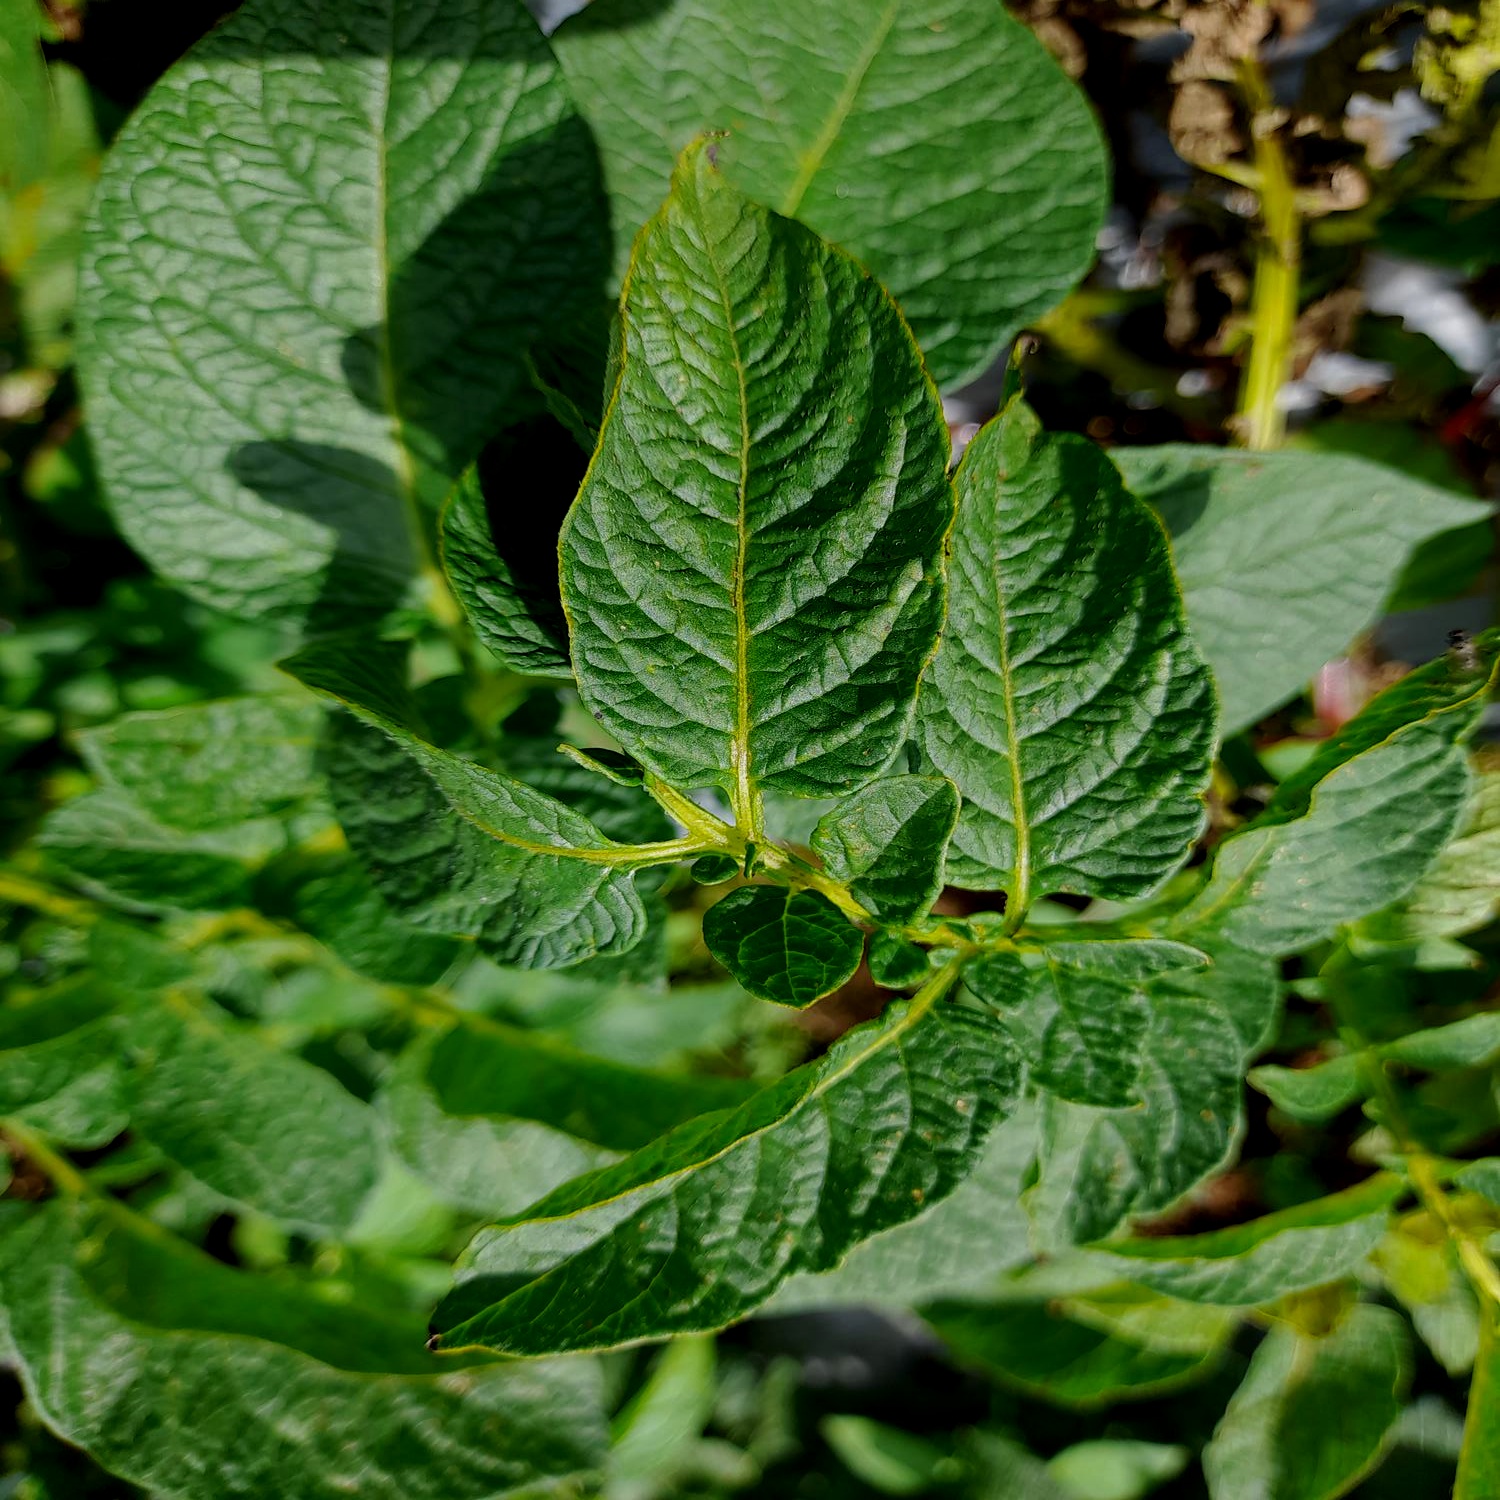
Etiqueta: Virus